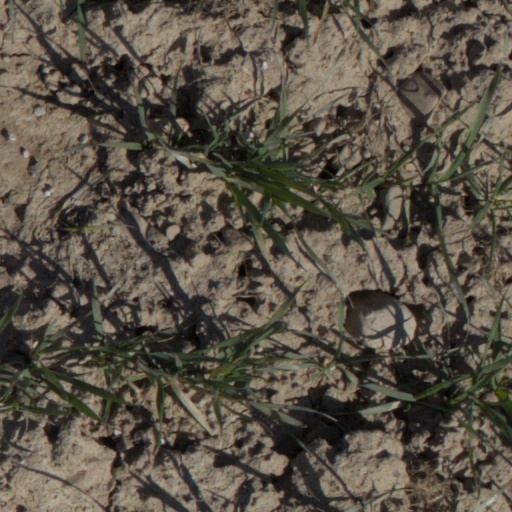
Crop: wheat